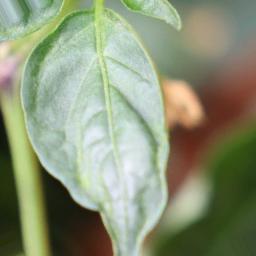
Label: mites_and_trips